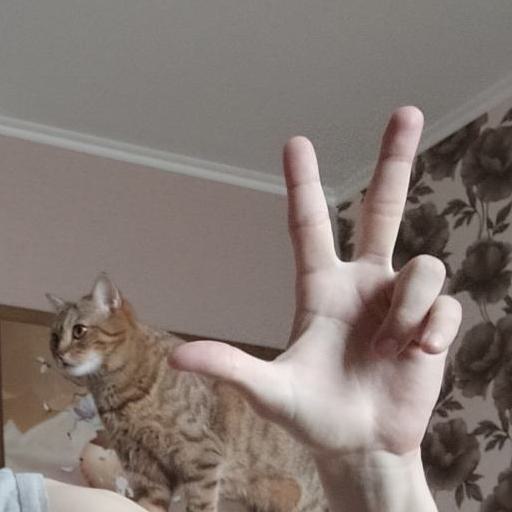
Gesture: three2